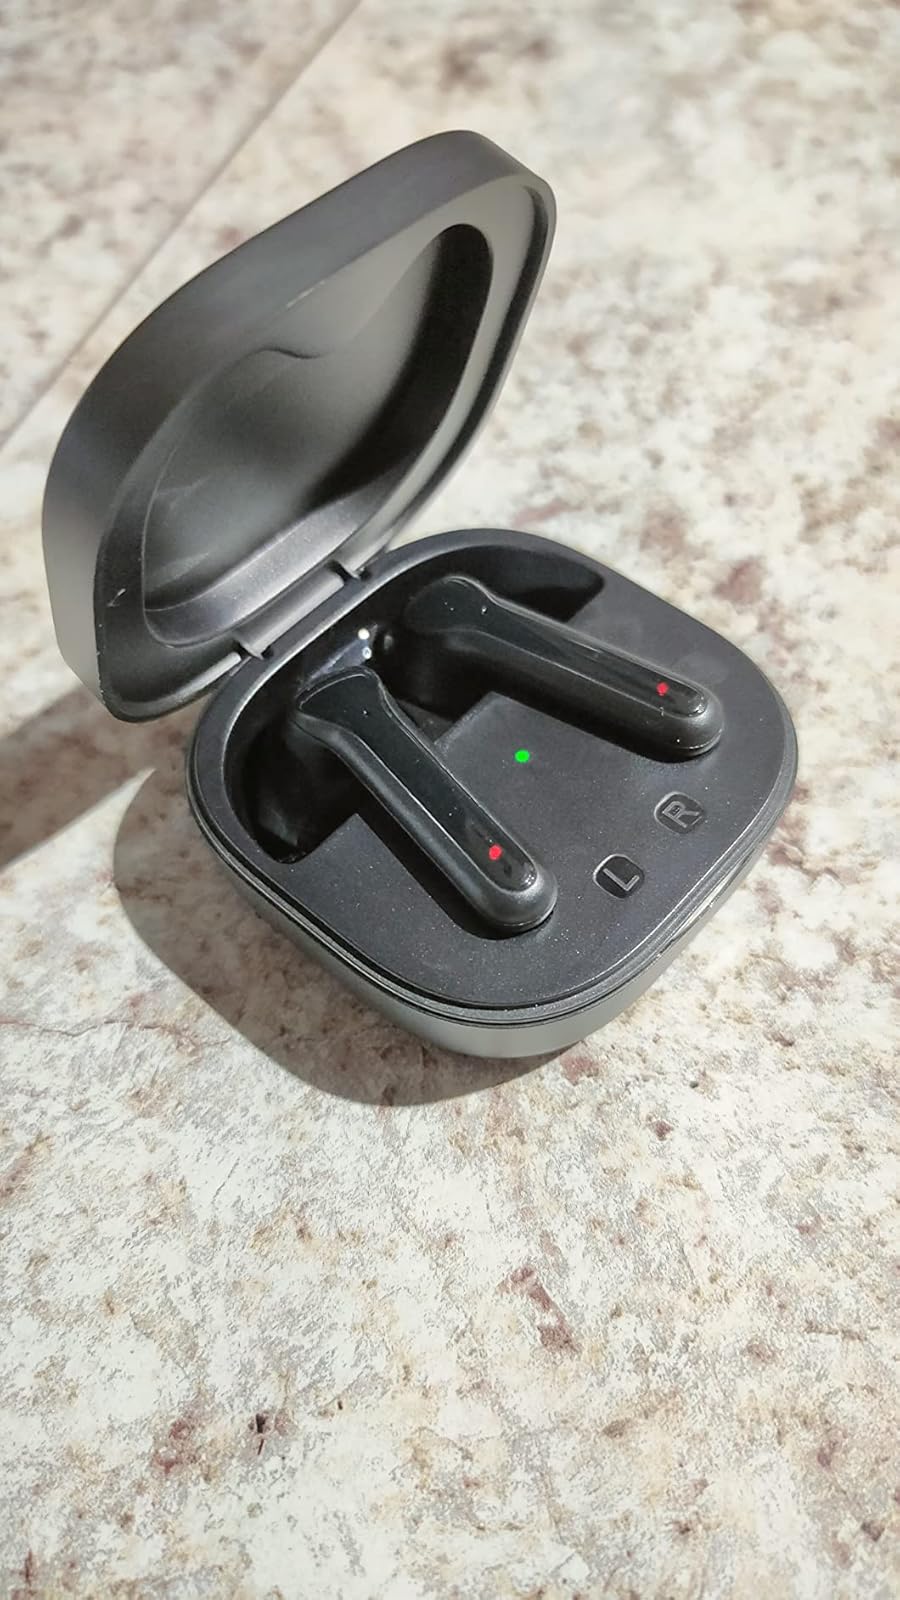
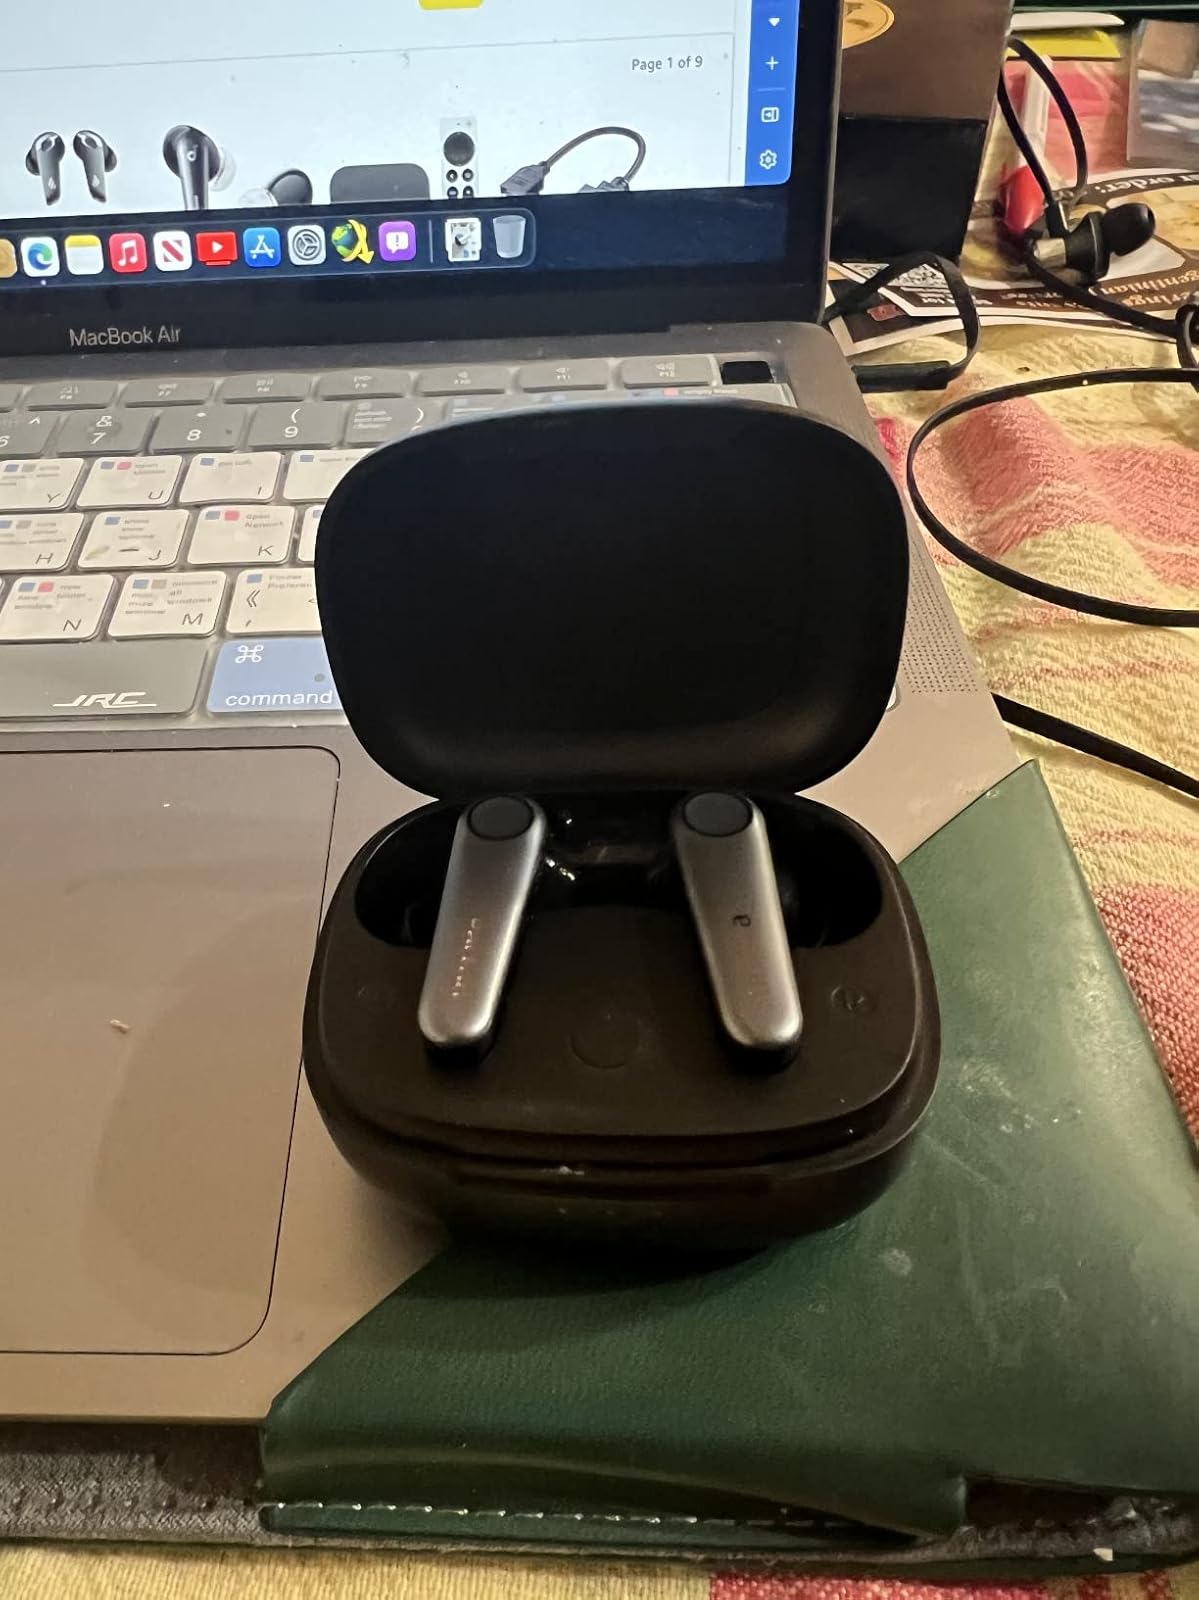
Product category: earbuds
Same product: no